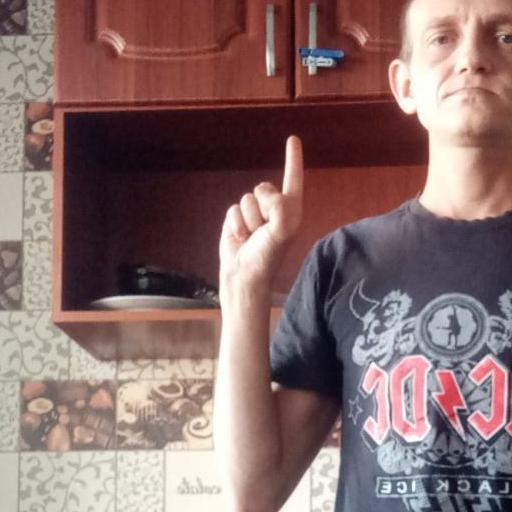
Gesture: one